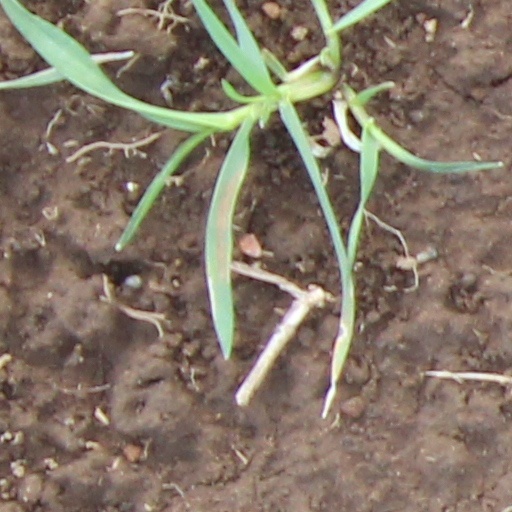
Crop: wheat